N connector

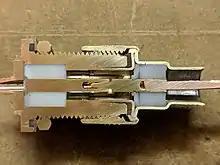
Cross section of an N connector mated pair

The interface specifications for the N and many other connectors are referenced in MIL-STD-348. Originally, the connector was designed to carry signals at frequencies up to 1 GHz in military applications, but today's common Type N easily handles frequencies up to 11 GHz. More recent precision enhancements to the design by Julius Botka at Hewlett-Packard have pushed this to 18 GHz. The male connector is hand-tightened (though versions with a hex nut are also available) and has an air gap between the center and outer conductors. The coupling has a -24 UNEF thread. Amphenol suggests tightening to a torque of , while Andrew Corporation suggest for their hex nut variant. As torque limit depends only on thread quality and cleanliness, whereas the main operational requirement is good RF contact without significant steps or gaps, these values should be seen as indicative rather than critical.